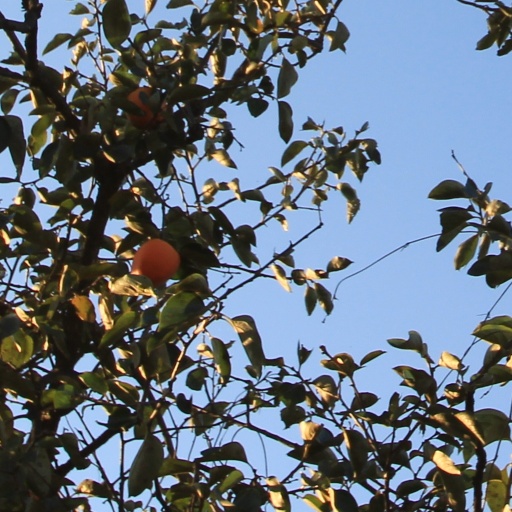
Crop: grape